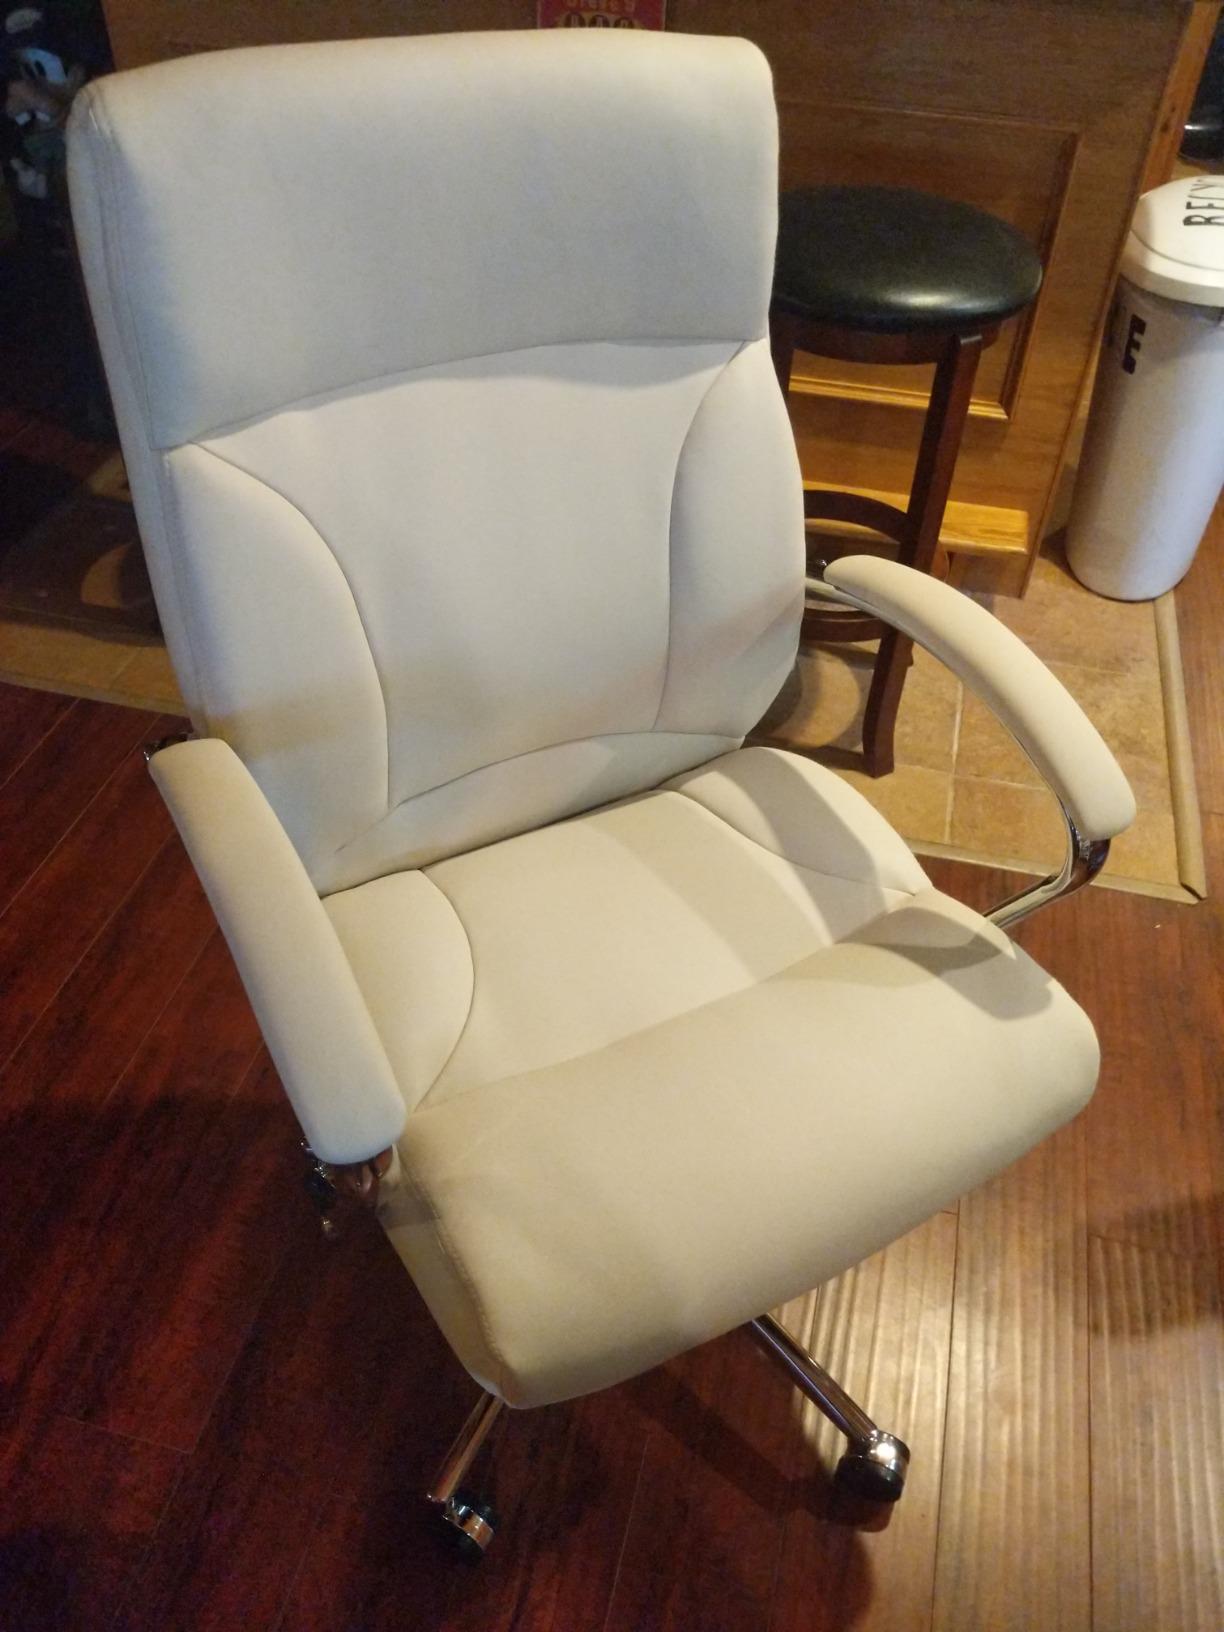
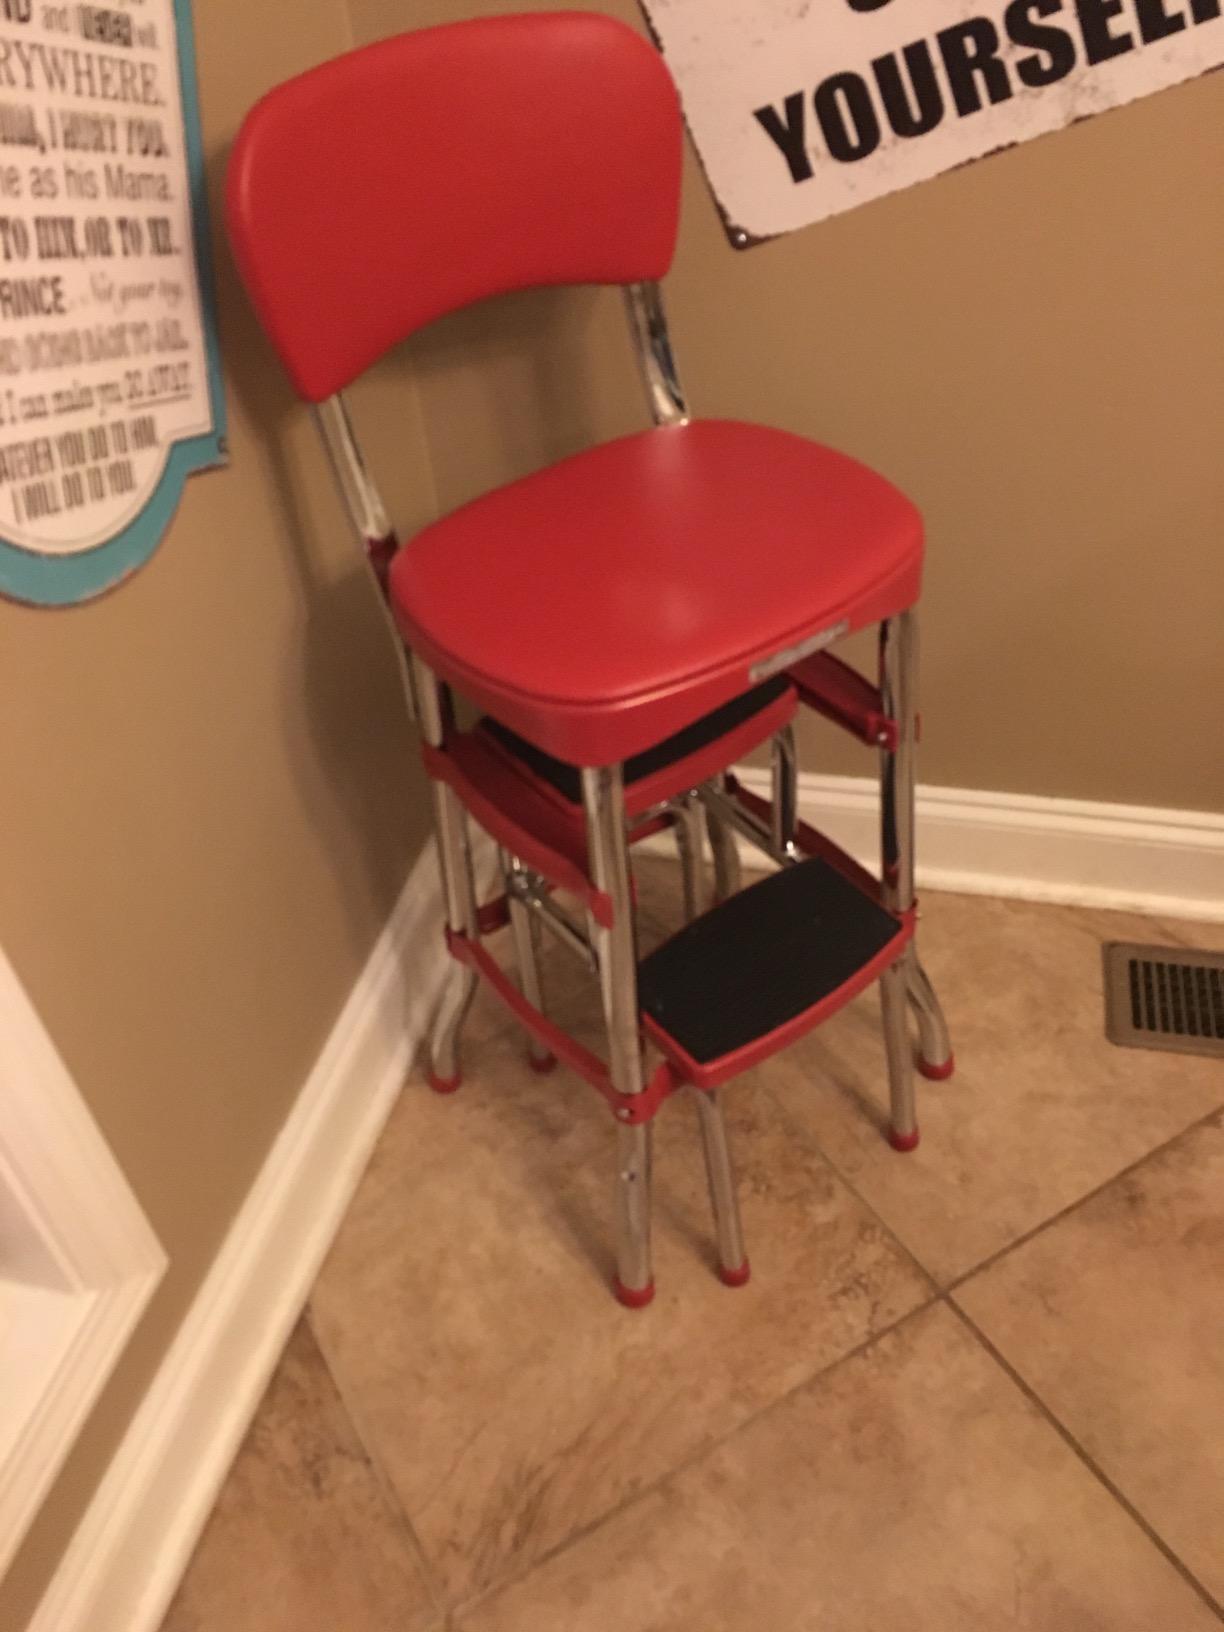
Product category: items_chair
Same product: no